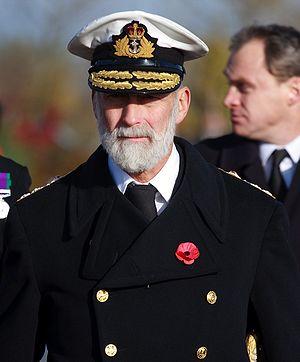
Michael de Kent, un membre de la famille royale britannique. Русский: Принц Майкл Кентский, член британской королевской семьи.
La famille royale britannique regroupe les personnes liées de près à la monarchie britannique. Il n'y a pas de définition stricte de qui est membre, ou de qui n'est pas membre de la famille royale, et différentes listes de membres peuvent être établies, selon l’événement. Il existe cependant deux listes principales :